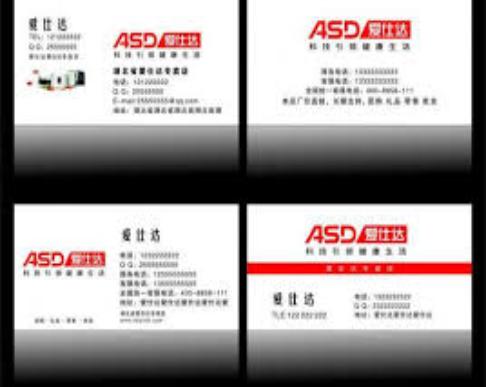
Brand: asd
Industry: Necessities